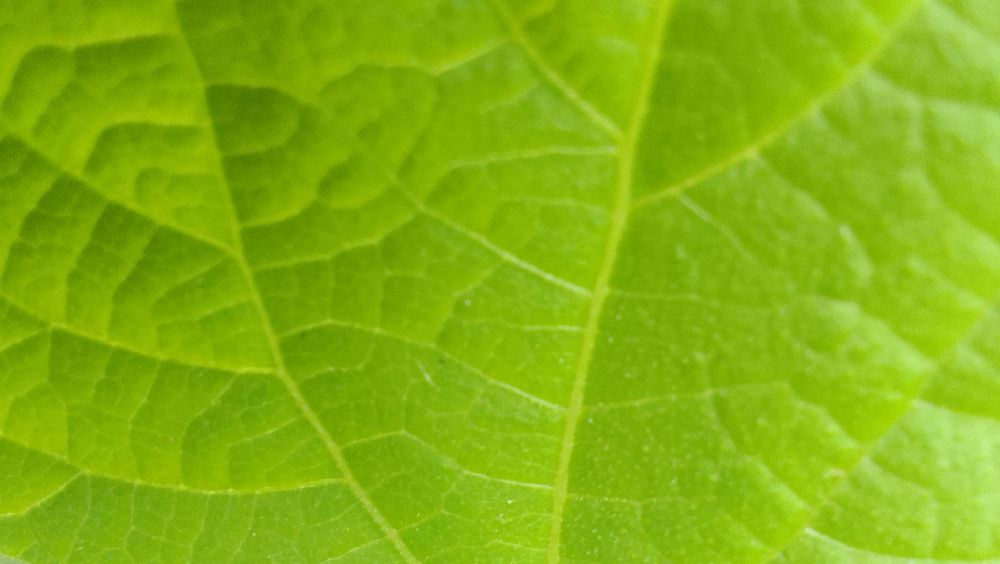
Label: healthy